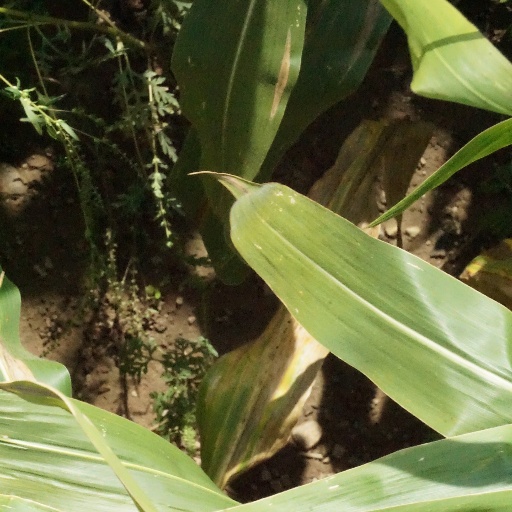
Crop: maize; corn